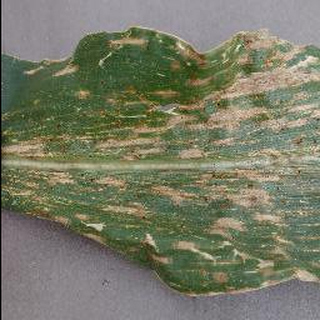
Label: corn_cercospora_leaf_spot